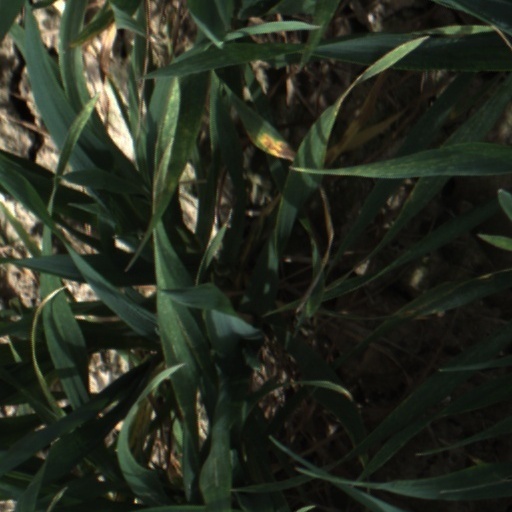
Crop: wheat